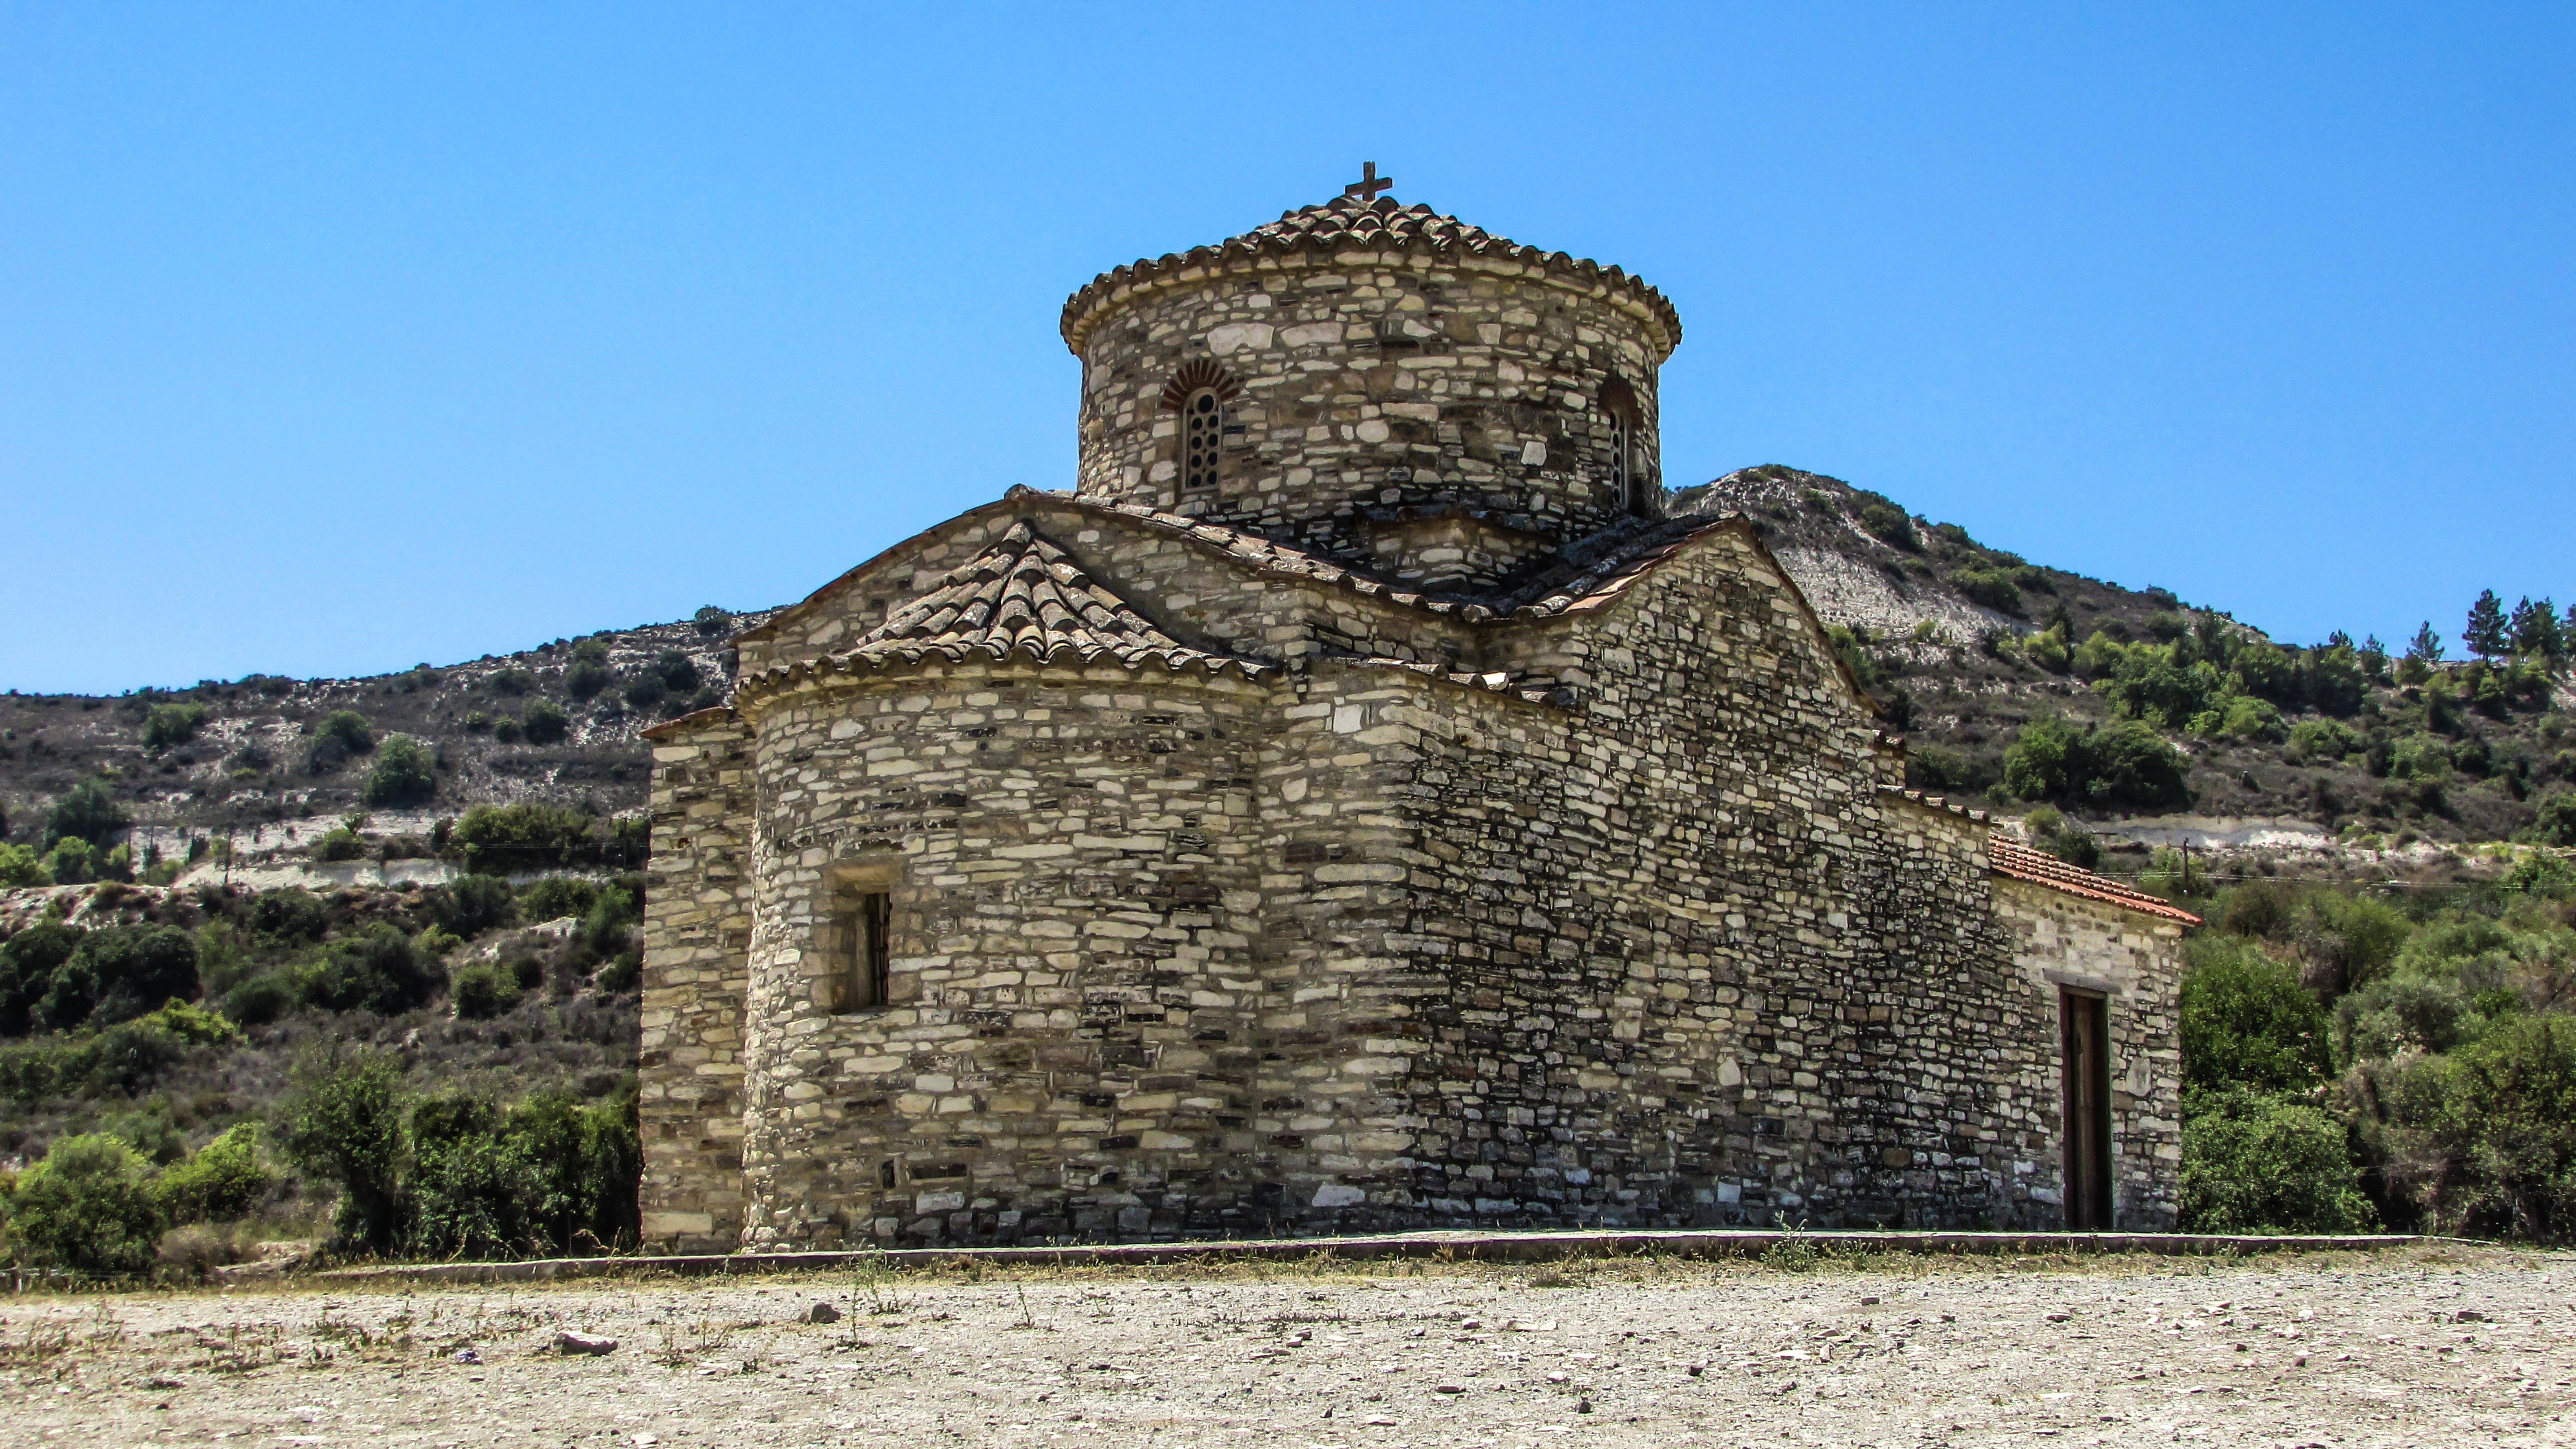
architecture, building, chateau, religion, church, chapel, fortification, place of worship, medieval, ruins, monastery, christianity, orthodox, abbey, estate, cyprus, archaeological site, unesco world heritage site, 12th century, kato lefkara, archangel michael, stone built, historic site, ancient history